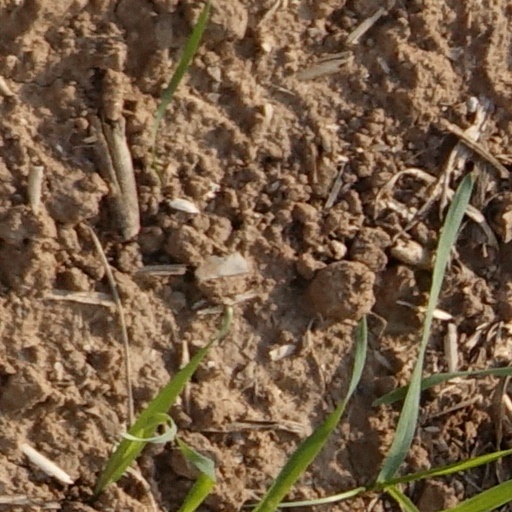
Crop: wheat